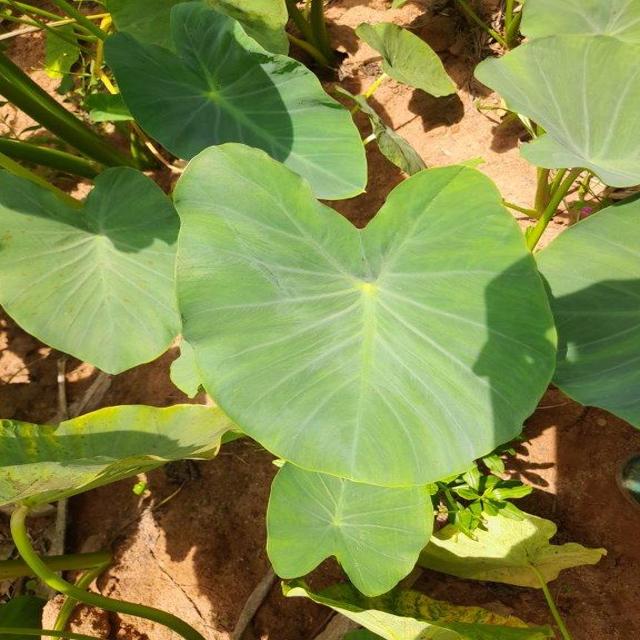
Label: Healthy